Diwali (Jainism)

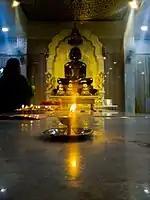
Diya and Tirthankar

On Diwali morning, Nirvan Ladoo is offered after praying to Lord Mahavira in all Jain temples across the world. The most important principle of Jains is Ahimsa, or non-violence; therefore, they tend to avoid firecrackers during Diwali as they can harm living organisms. Diwali is celebrated in an atmosphere of austerity, simplicity, serenity, equity, calmness, charity, philanthropy, and environmental consciousness. Jain temples, homes, offices, and shops are decorated with lights and diyas. Relatives distribute sweets to each other. The lights symbolize knowledge and the removal of ignorance. Swetambar Jains observe two days of fasting in remembrance of the penance and sacrifice of Mahavira. In temples and homes, devotees sing hymns and chant mantras from Jain religious texts in praise of the Tirthankar, congregating for prayers and reciting verses from the Uttaradhyayan Sutra, which contain the last teachings of Mahavira. Jains also visit Pawapuri and Nalanda in Bihar on this special day to offer their prayers. The Jain year starts with Pratipada, the day after Diwali.